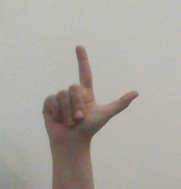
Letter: laam